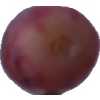
Label: pink_grape